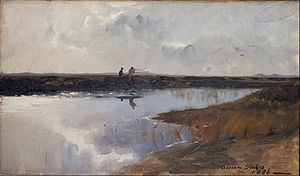
Brovandene
Maleri fra 1886 af Brovandene af Adrian Stokes.
Brovandene er et område ved Skagen i forlængelse af Nedermosen. På Skagensmalerenes tid var området hede og moseområde. Brovandene ses som motiv i et par af malernes værker, — hos P.S. Krøyer, Adrian Stokes og Michael Ancher.